John Allan (colonel)

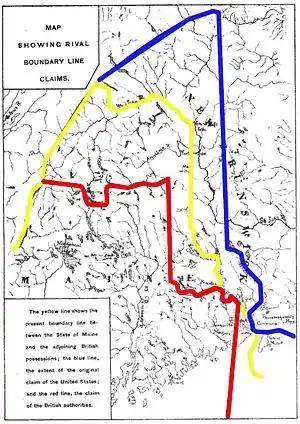
Maine -- New Brunswick Boundary Dispute

Following the end of the war, Allan stayed active in the patriotic cause even though he no longer officially worked as Superintendent of Eastern Indians. He noticed that there were encroachments by settlers from Nova Scotia into what he believed was United States territory. He wrote to the Continental Congress and the Massachusetts Council about how the border between New Brunswick (which used to be considered part of Nova Scotia) and the United States ought to be different than the British stated. Allan's arguments were used in future boundary negotiations.